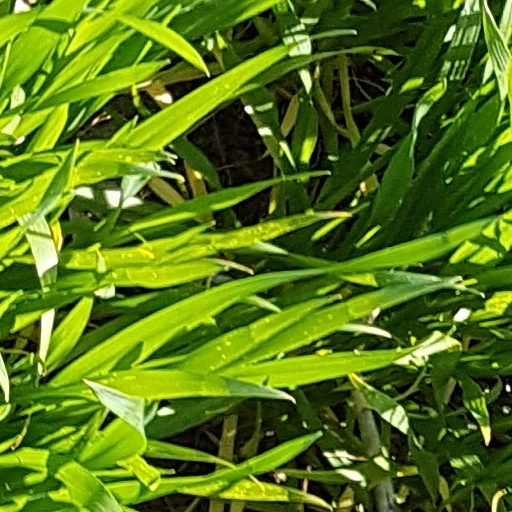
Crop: wheat